Small nucleolar RNA Z206

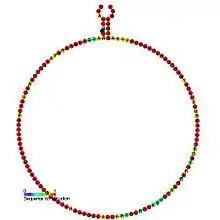
Predicted secondary structure and sequence conservation of snoZ206

In molecular biology, Small nucleolar RNA Z206 is a non-coding RNA (ncRNA) molecule which functions in the modification of other small nuclear RNAs (snRNAs). This type of modifying RNA is usually located in the nucleolus of the eukaryotic cell which is a major site of snRNA biogenesis. It is known as a small nucleolar RNA (snoRNA) and also often referred to as a guide RNA.